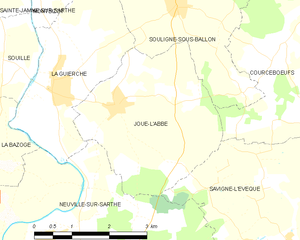
Carte des communes françaises